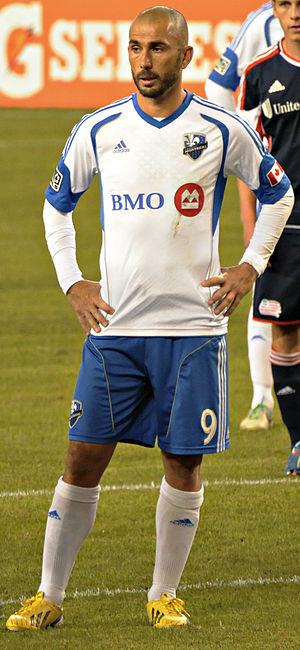
Marco Di Vaio (en blanc) de l'Impact de Montréal lors d'un match contre le Revolution de la Nouvelle-Angleterre le 8 septembre 2013 à Foxborough, Massachusetts.
Marco Di Vaio, né le 15 juillet 1976 à Rome, est un footballeur international italien ayant évolué au poste d'attaquant.